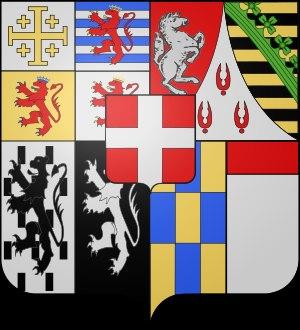
Les Croisades conduisirent à l'établissement d'une dynastie de rois de Chypre originaires de France.
Marguerite-Yolande de Savoie, née le 15 novembre 1635, morte le 29 avril 1663, est la fille de Victor-Amédée Iᵉʳ, duc de Savoie et prince de Piémont et de Christine de France.